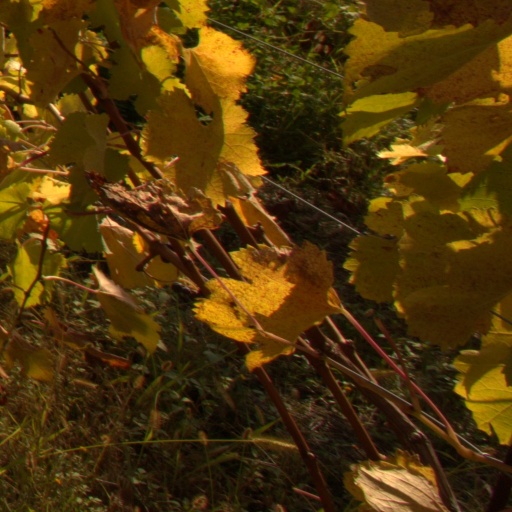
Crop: grape